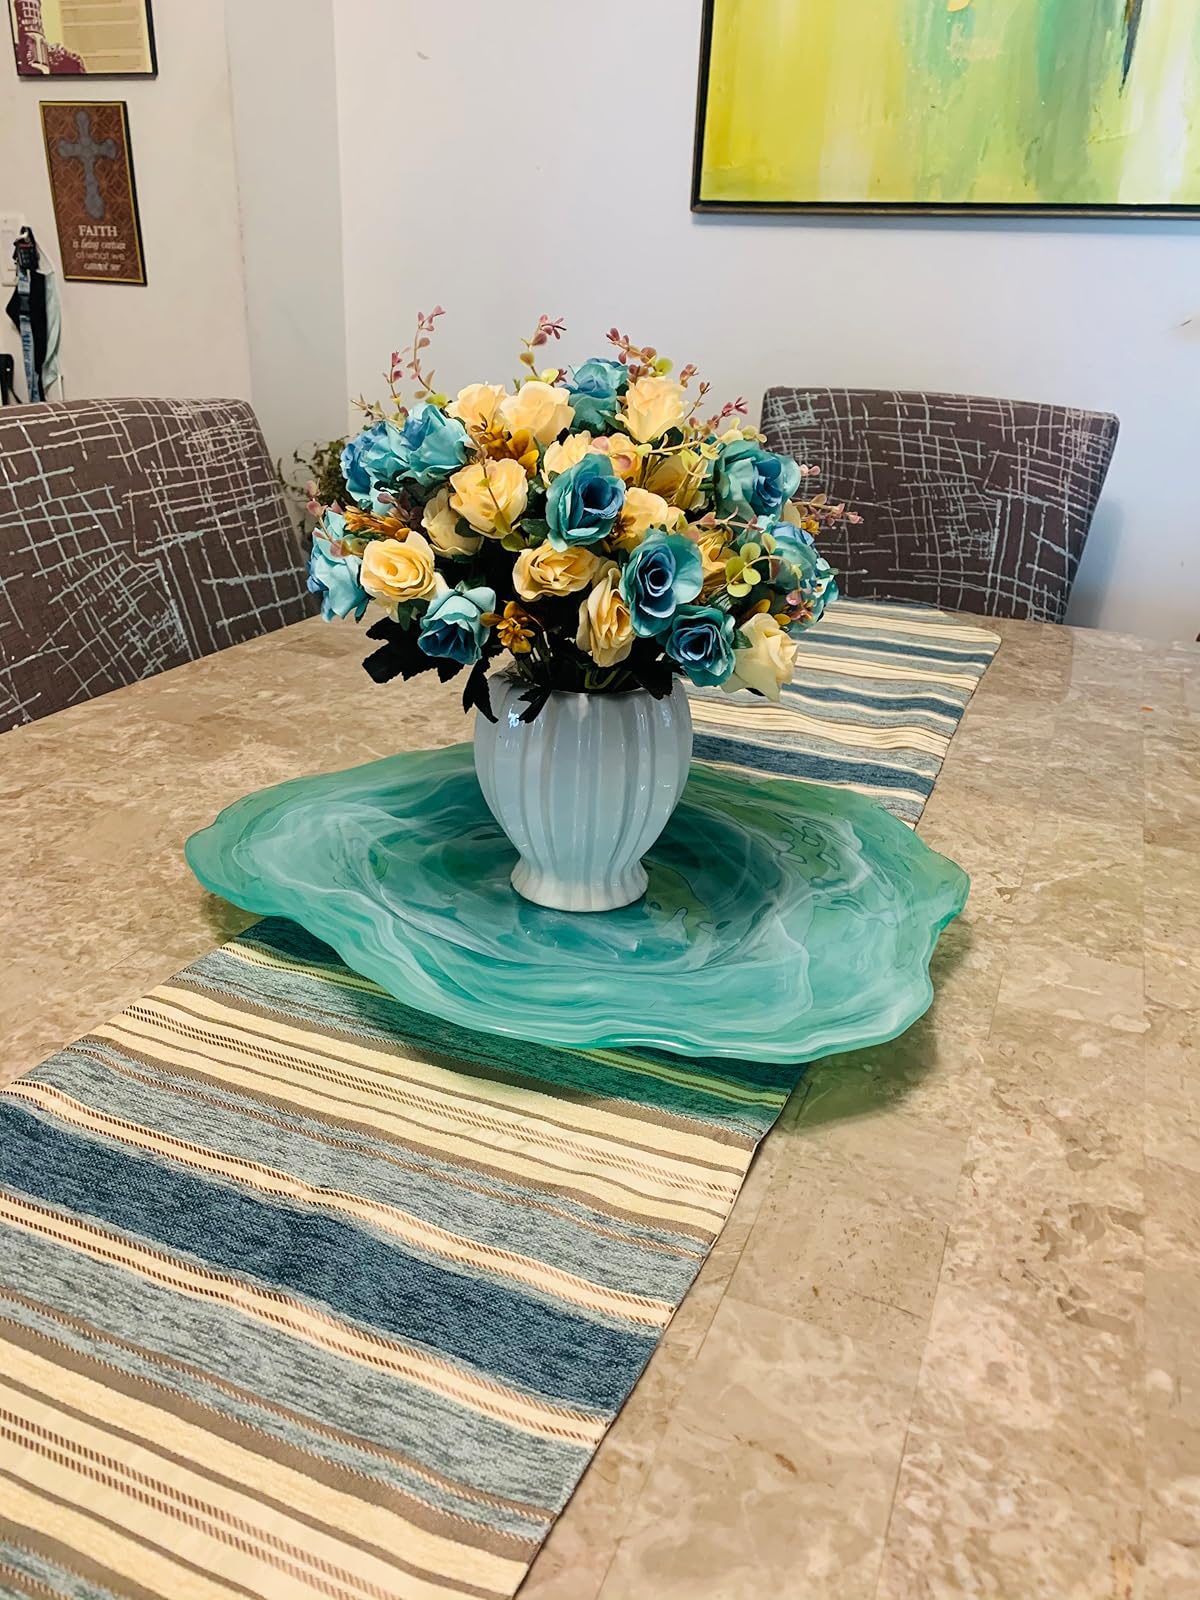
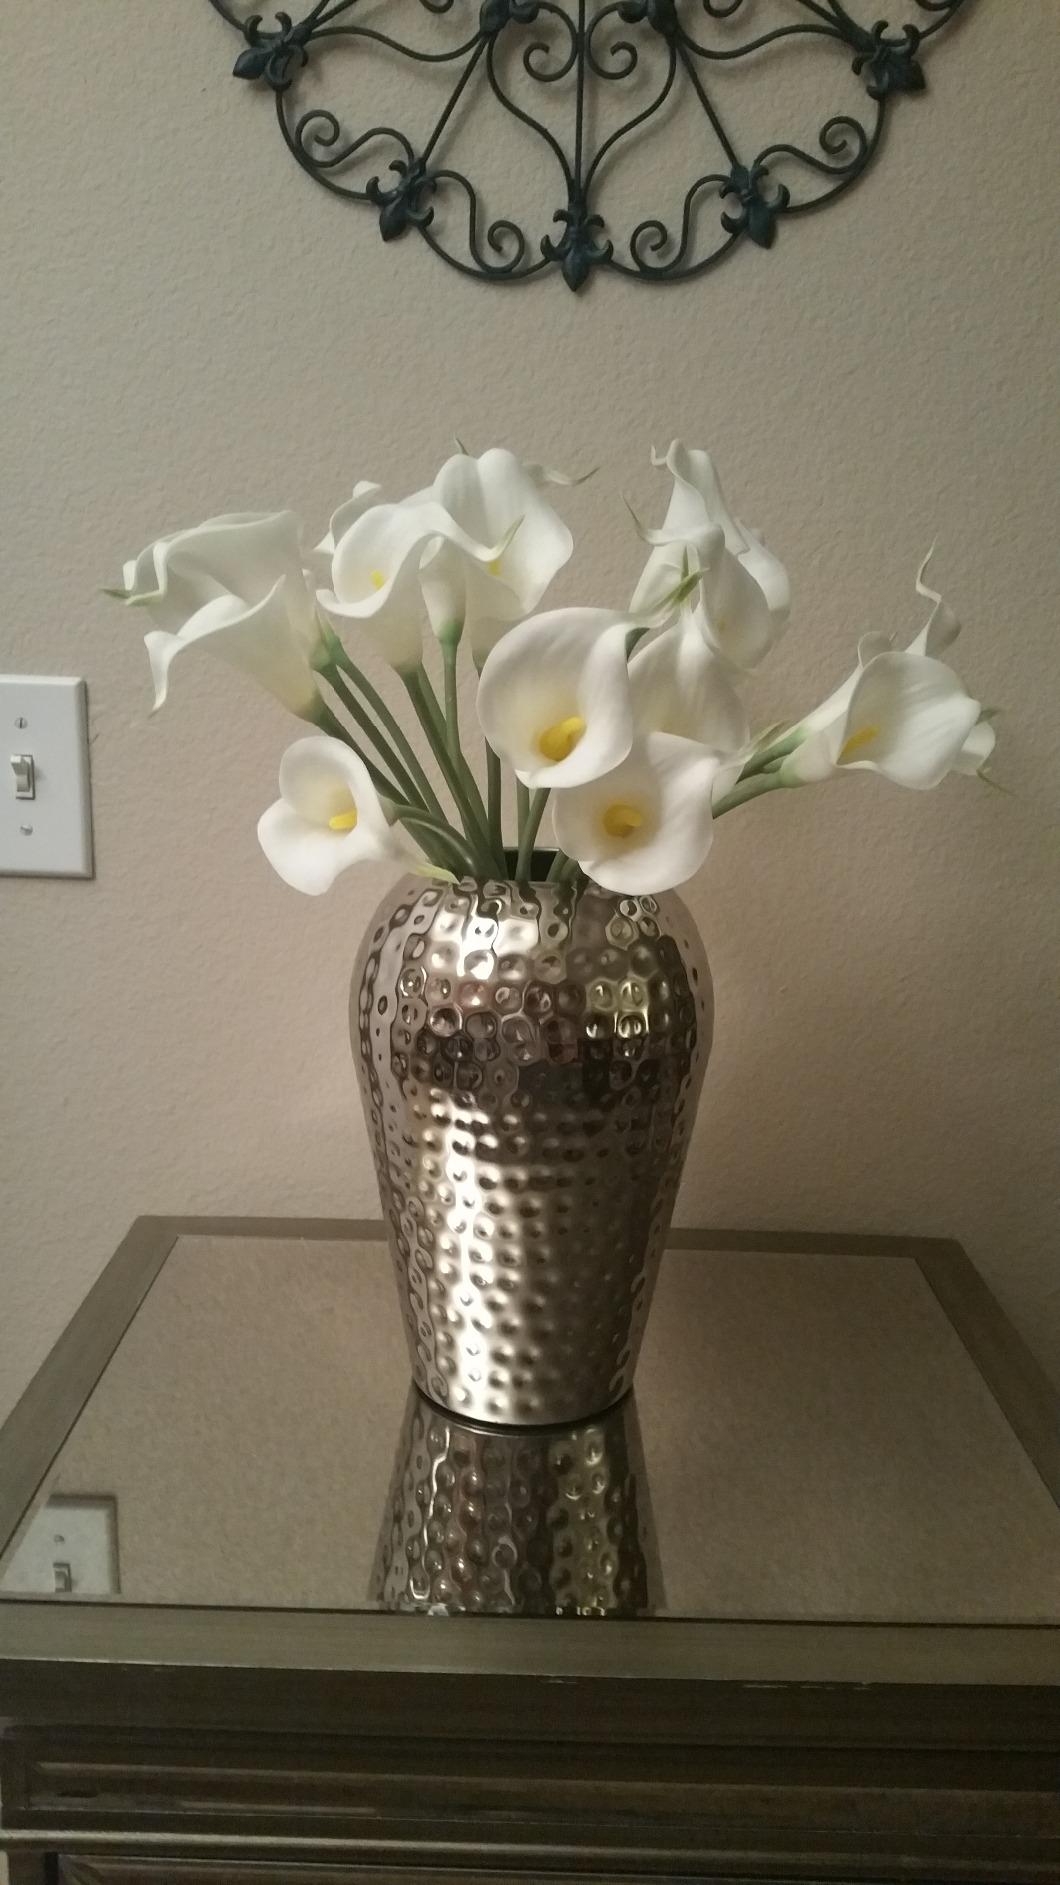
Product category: vase
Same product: no